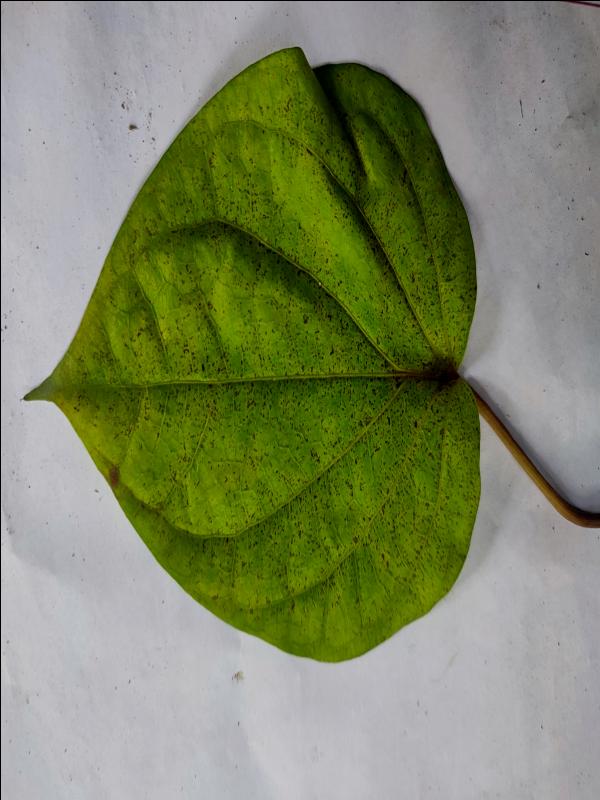
Label: Dried_Leaf